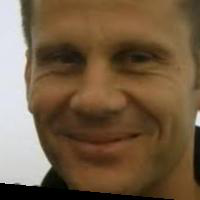
Age group: age 41-55